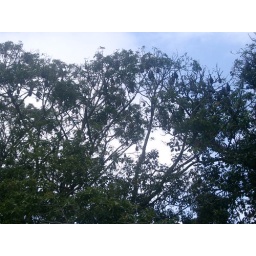
Some of the trees in the Botanical Gardens have nests of flying foxes (fruit bats) living in them.